The Moth and the Flame (1915 film)

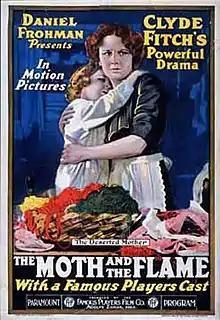
Poster

The Moth and the Flame is a 1915 American silent drama film produced by Famous Players Film Company and distributed by Paramount Pictures. It was directed by Sidney Olcott and is based upon the play of the same name by Clyde Fitch.